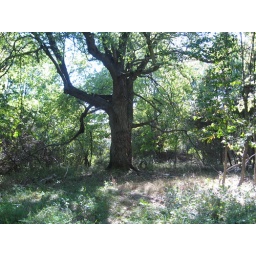
tree in forest